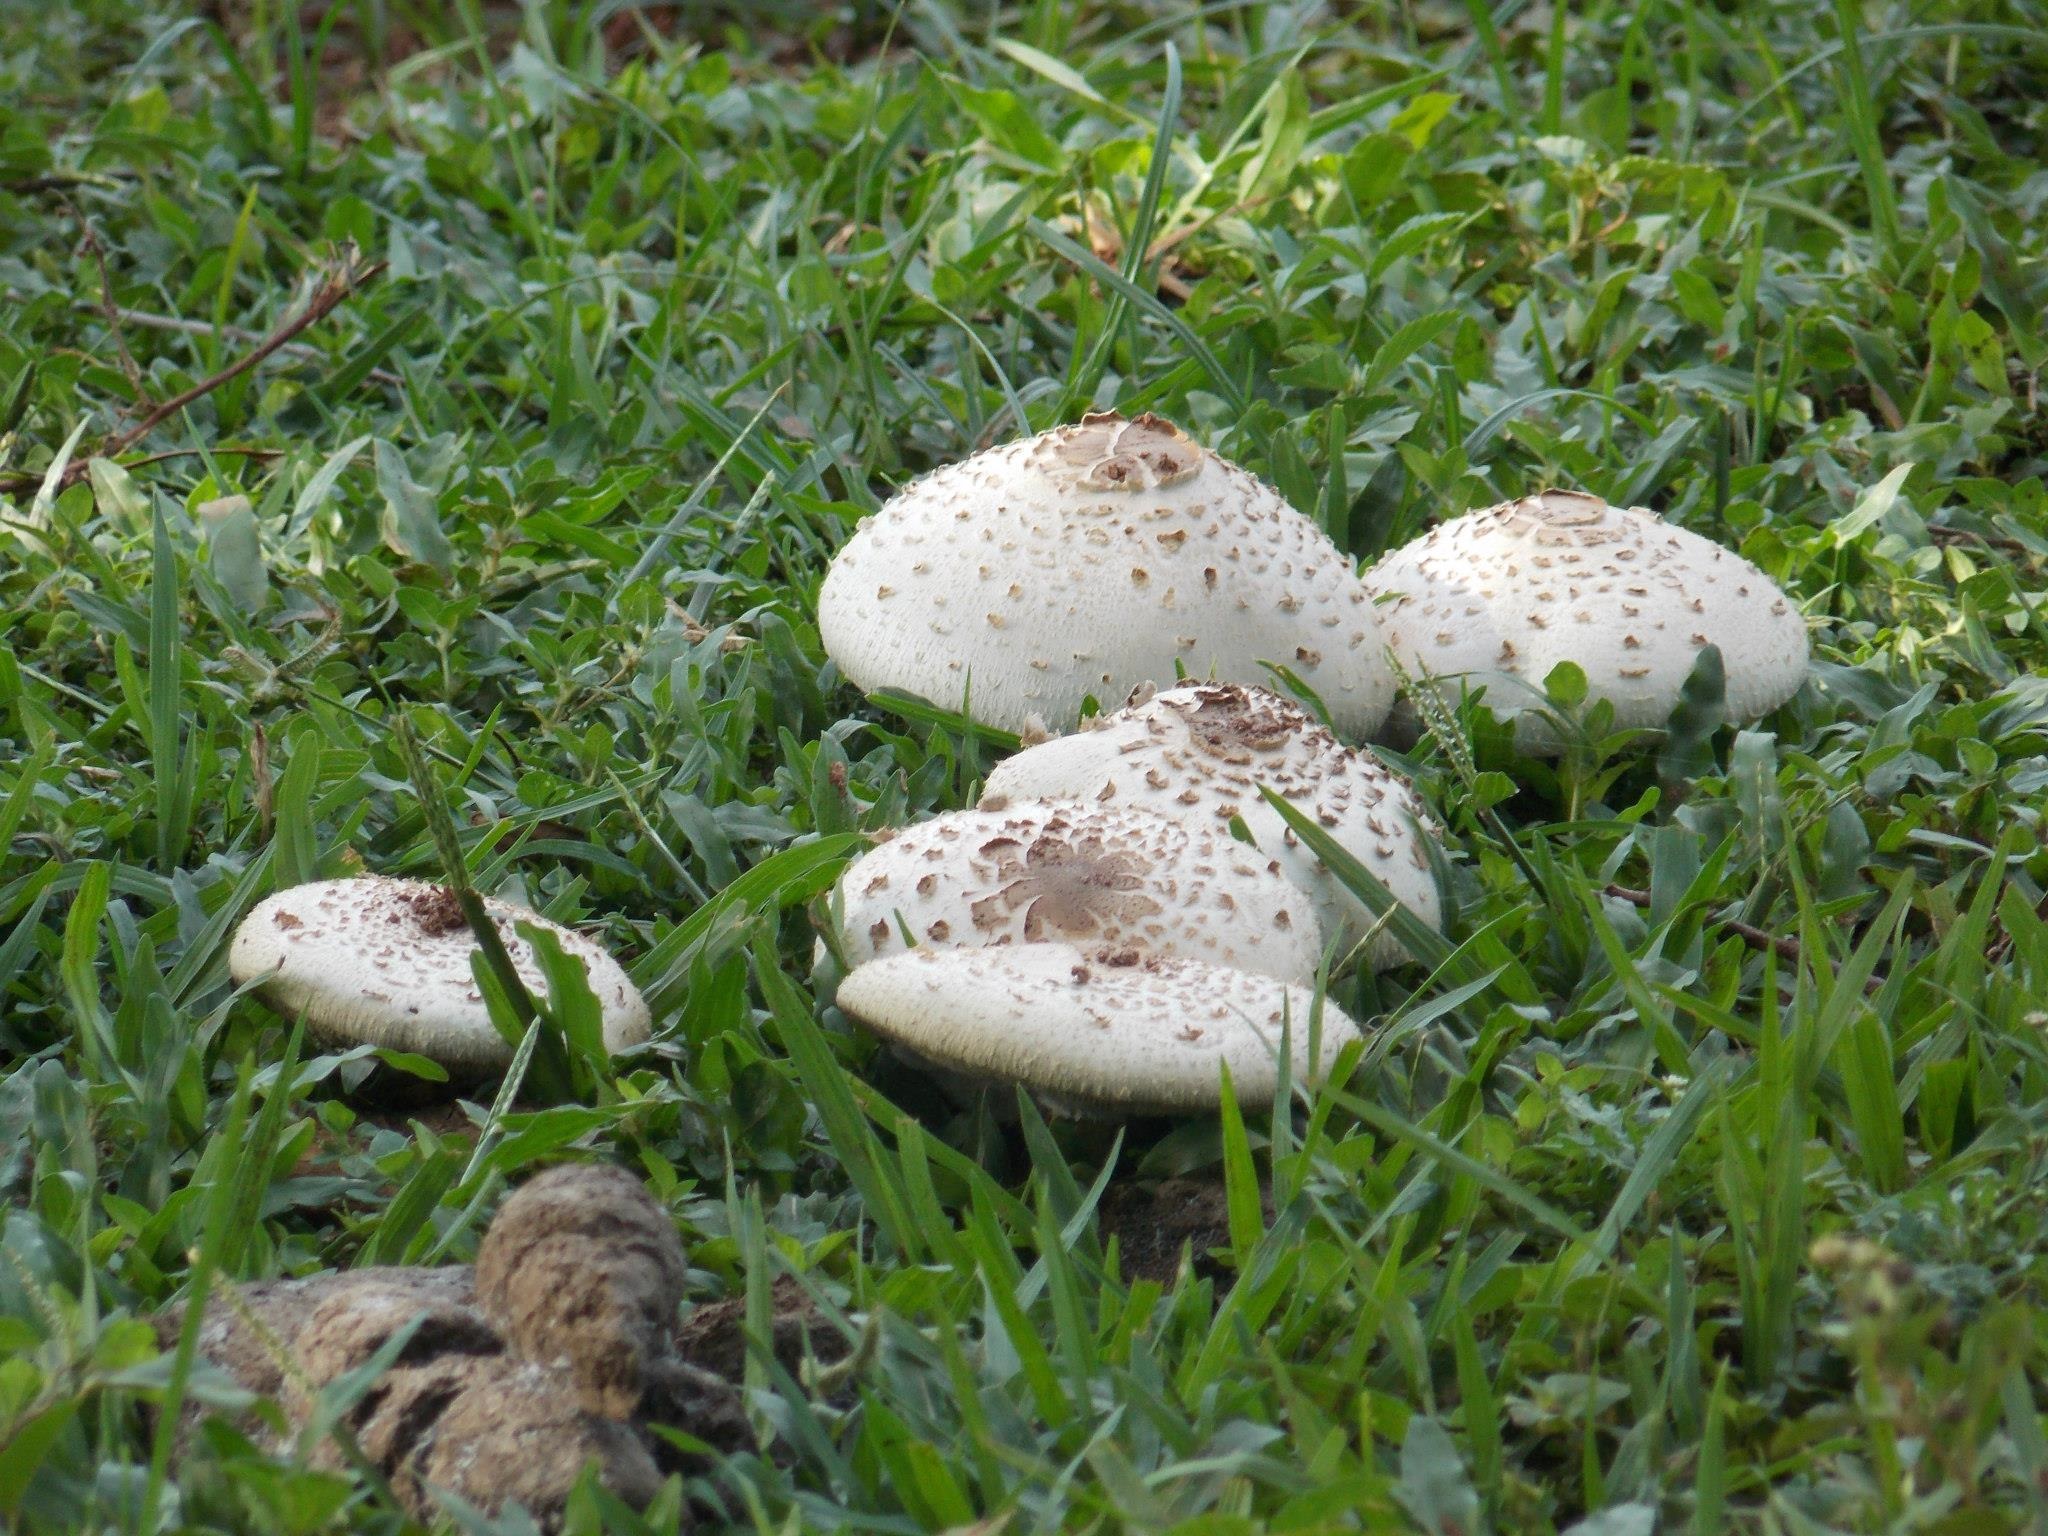
grass, mushroom, fungus, agaric, bolete, agaricus, matsutake, oyster mushroom, edible mushroom, medicinal mushroom, agaricomycetes, agaricaceae, champignon mushroom, penny bun, pleurotus eryngii